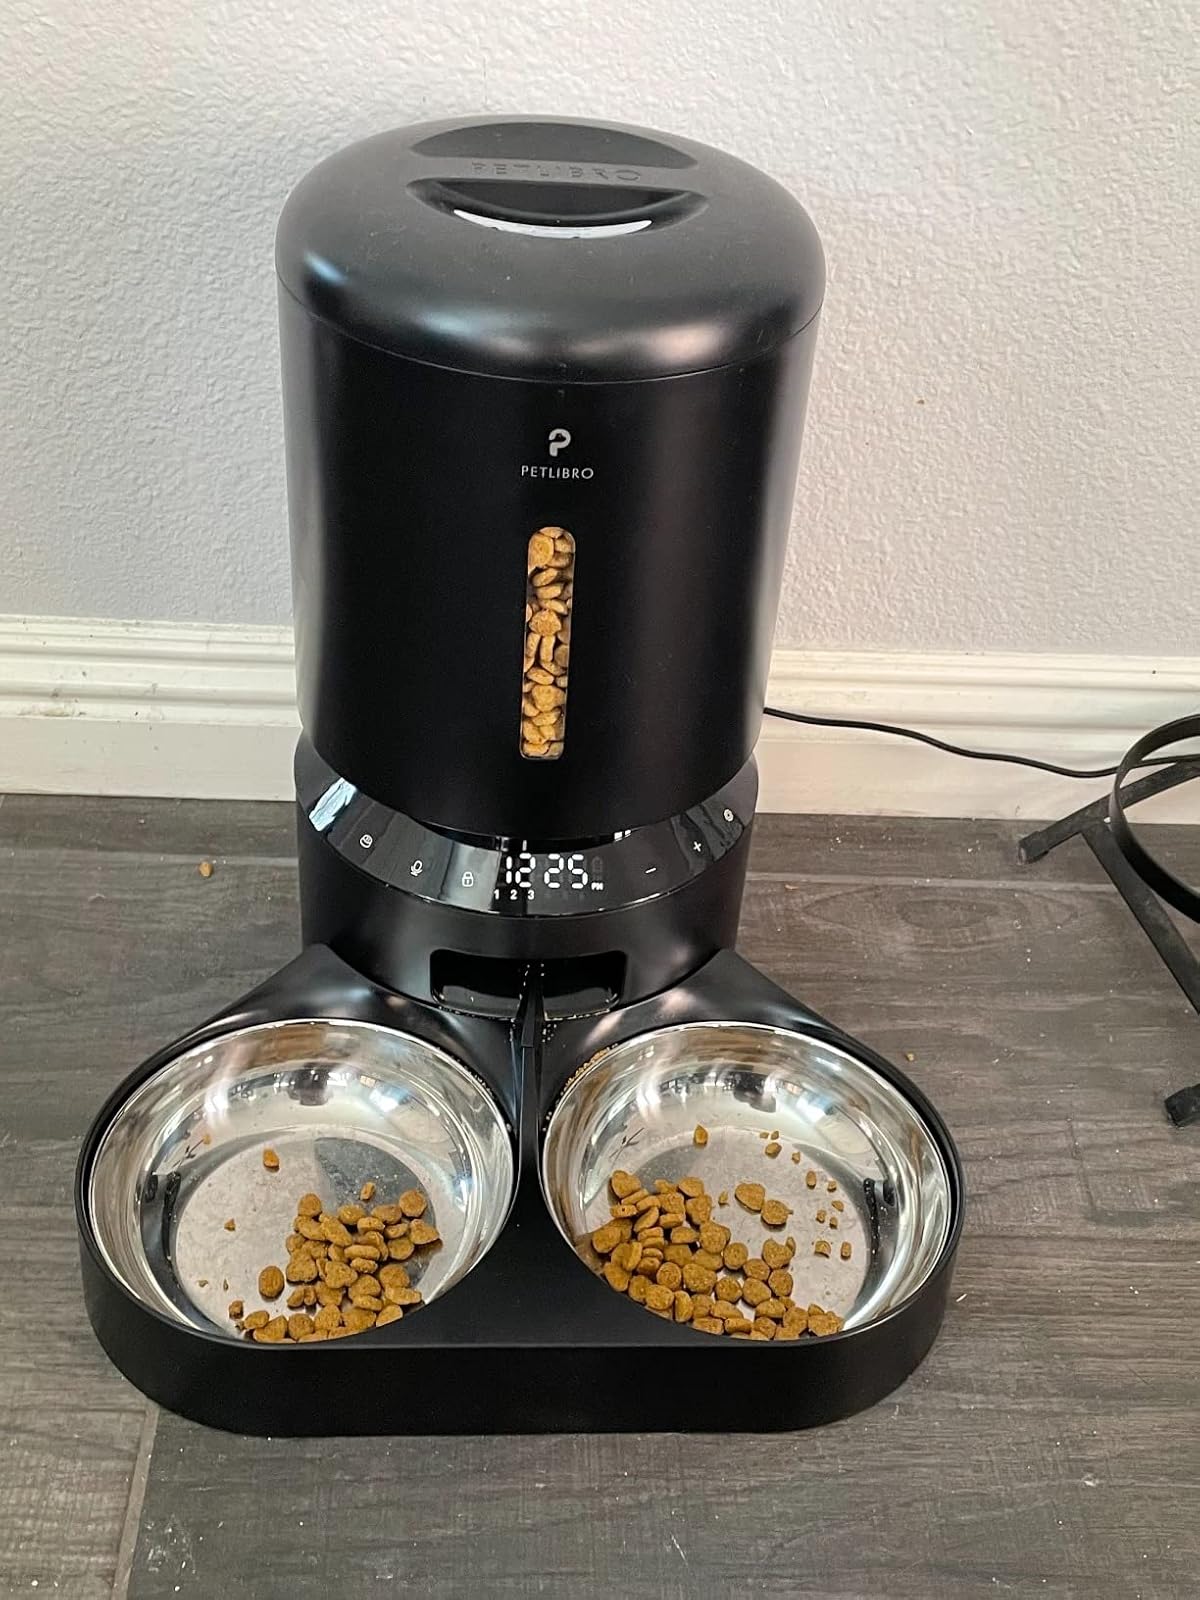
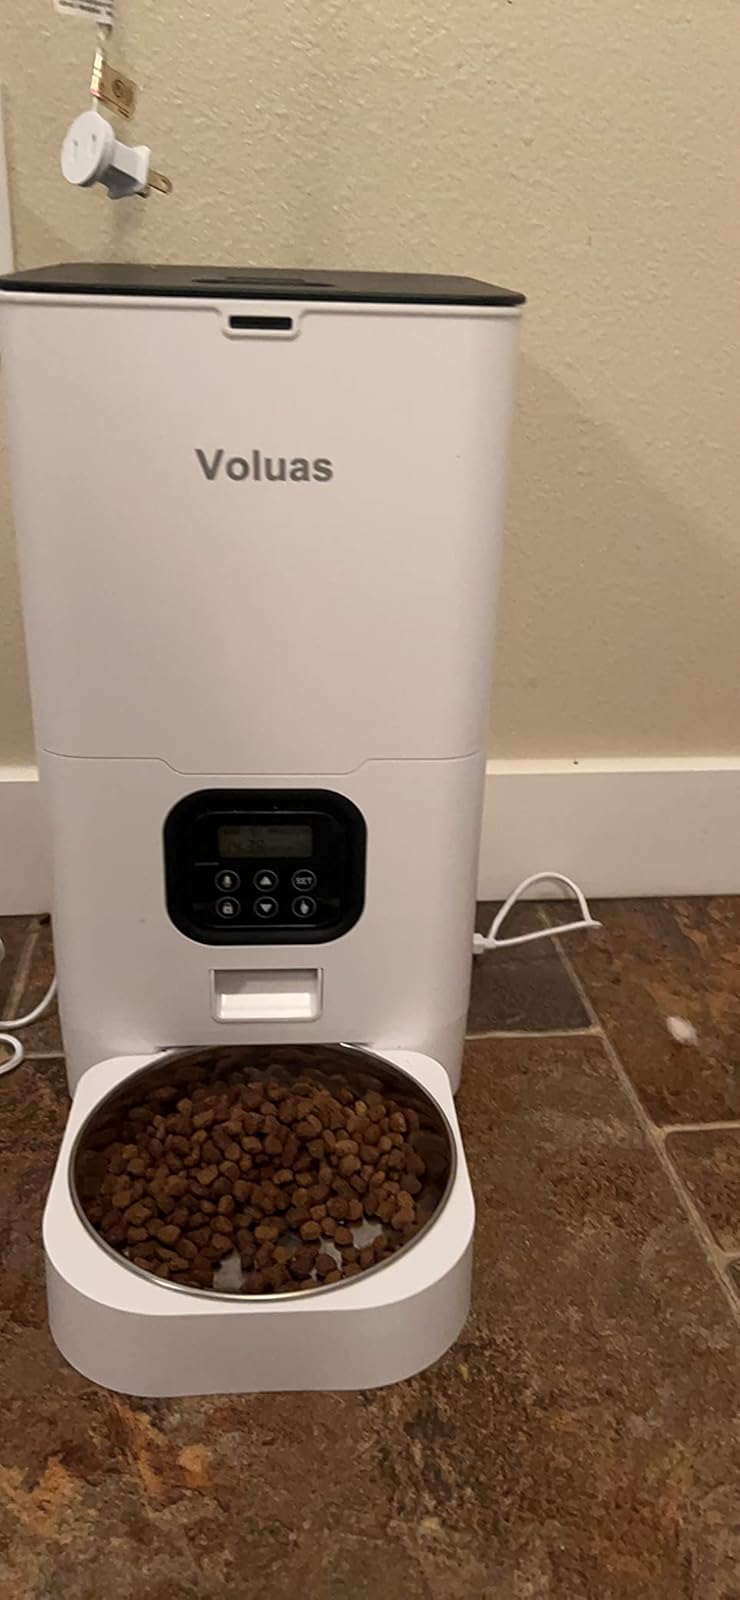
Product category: items_feeder
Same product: no